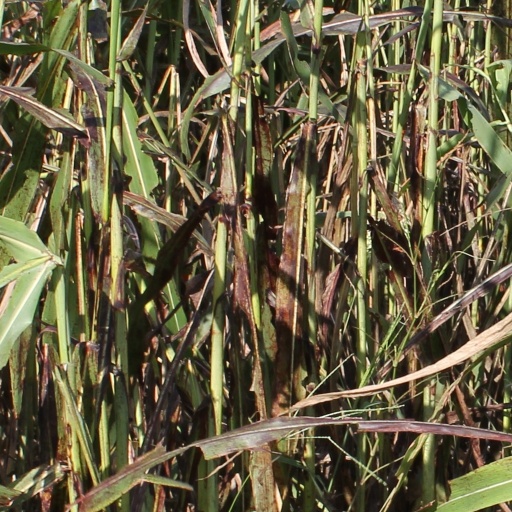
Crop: sorghum